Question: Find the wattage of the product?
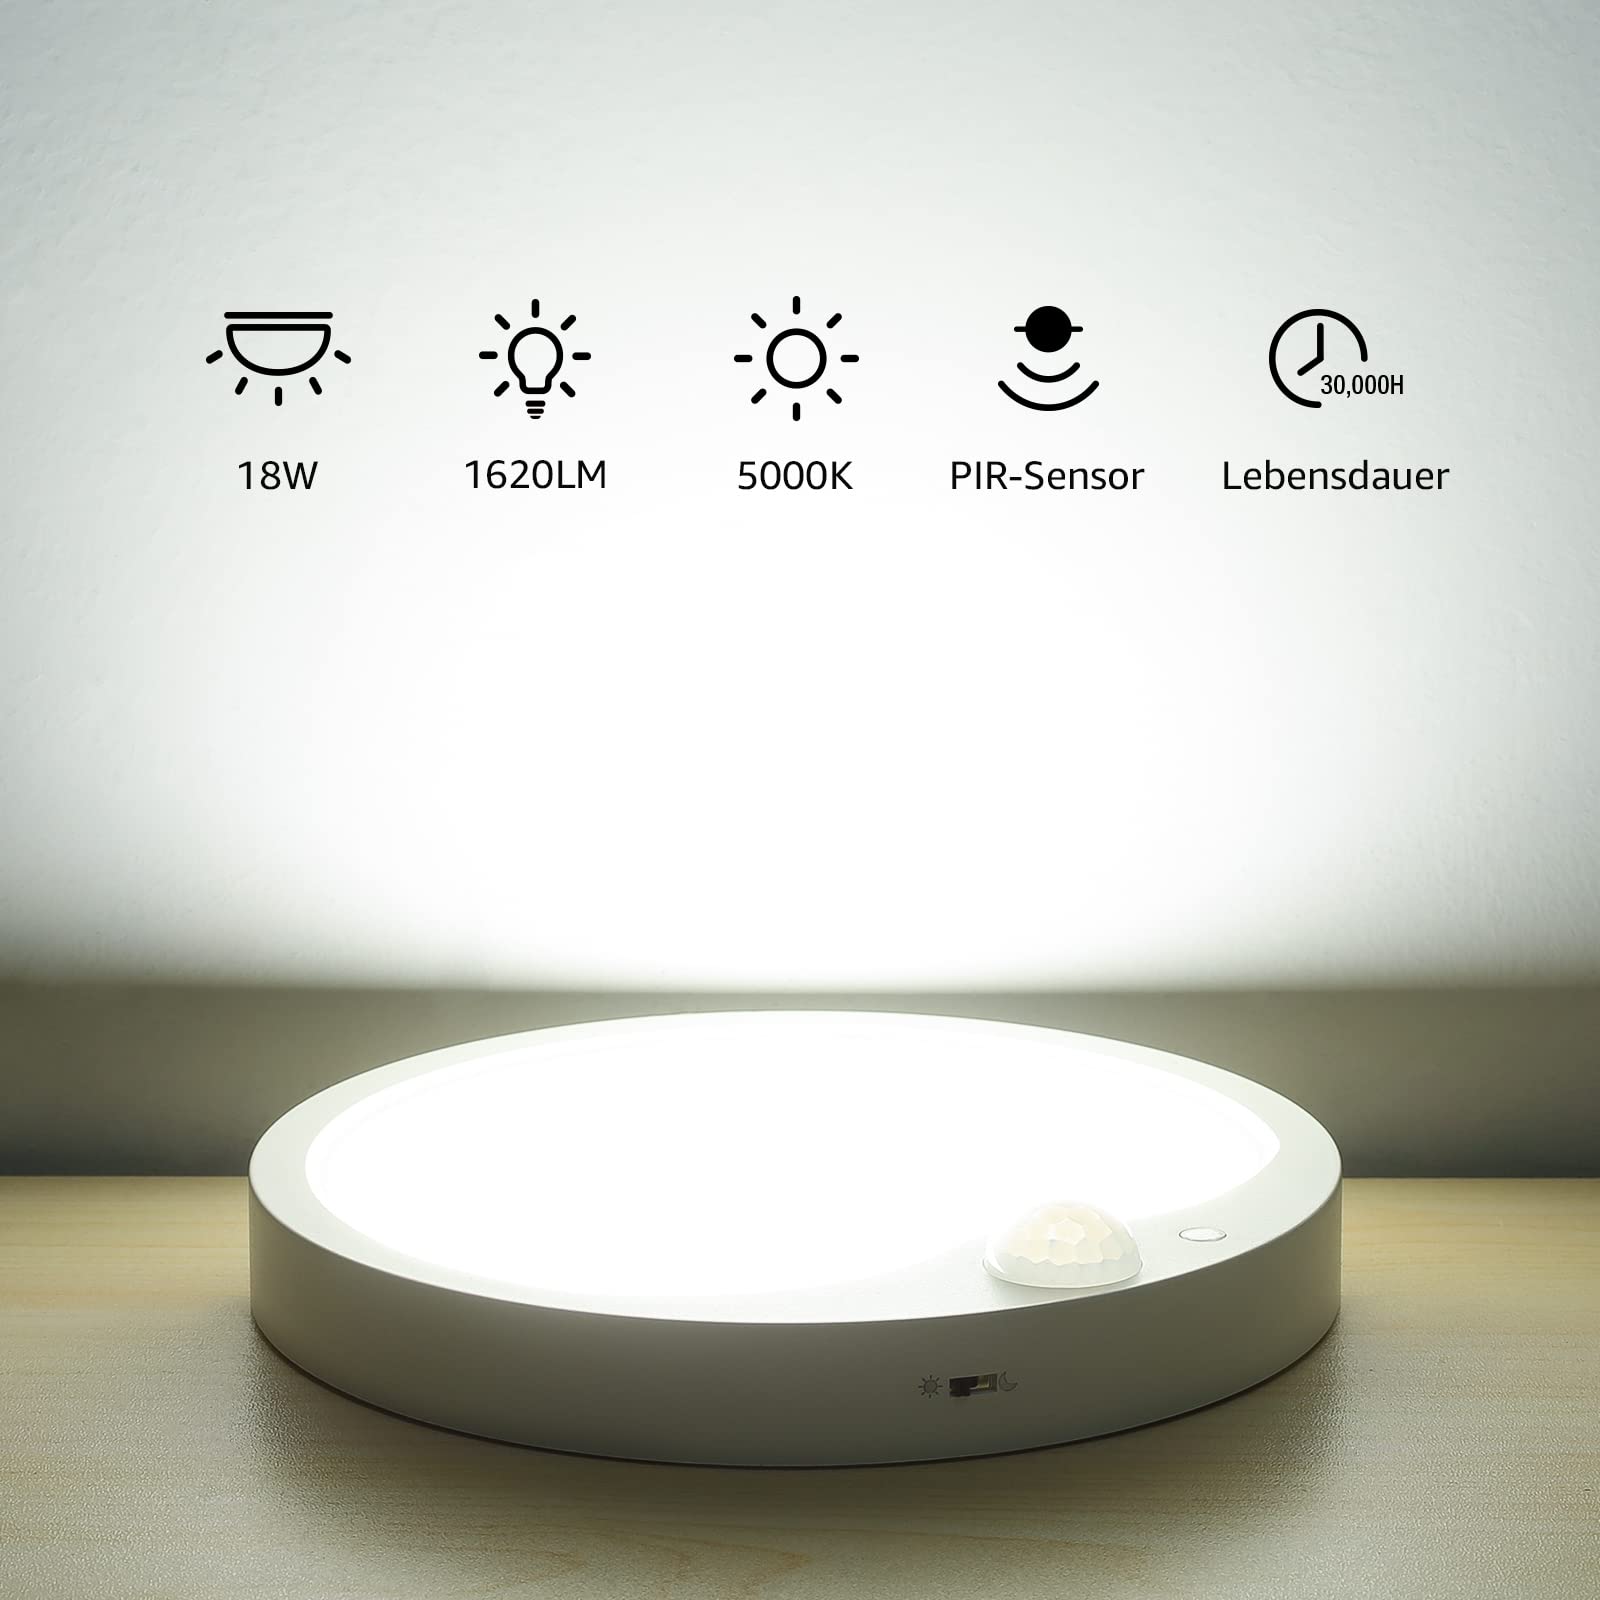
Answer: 18.0 watt